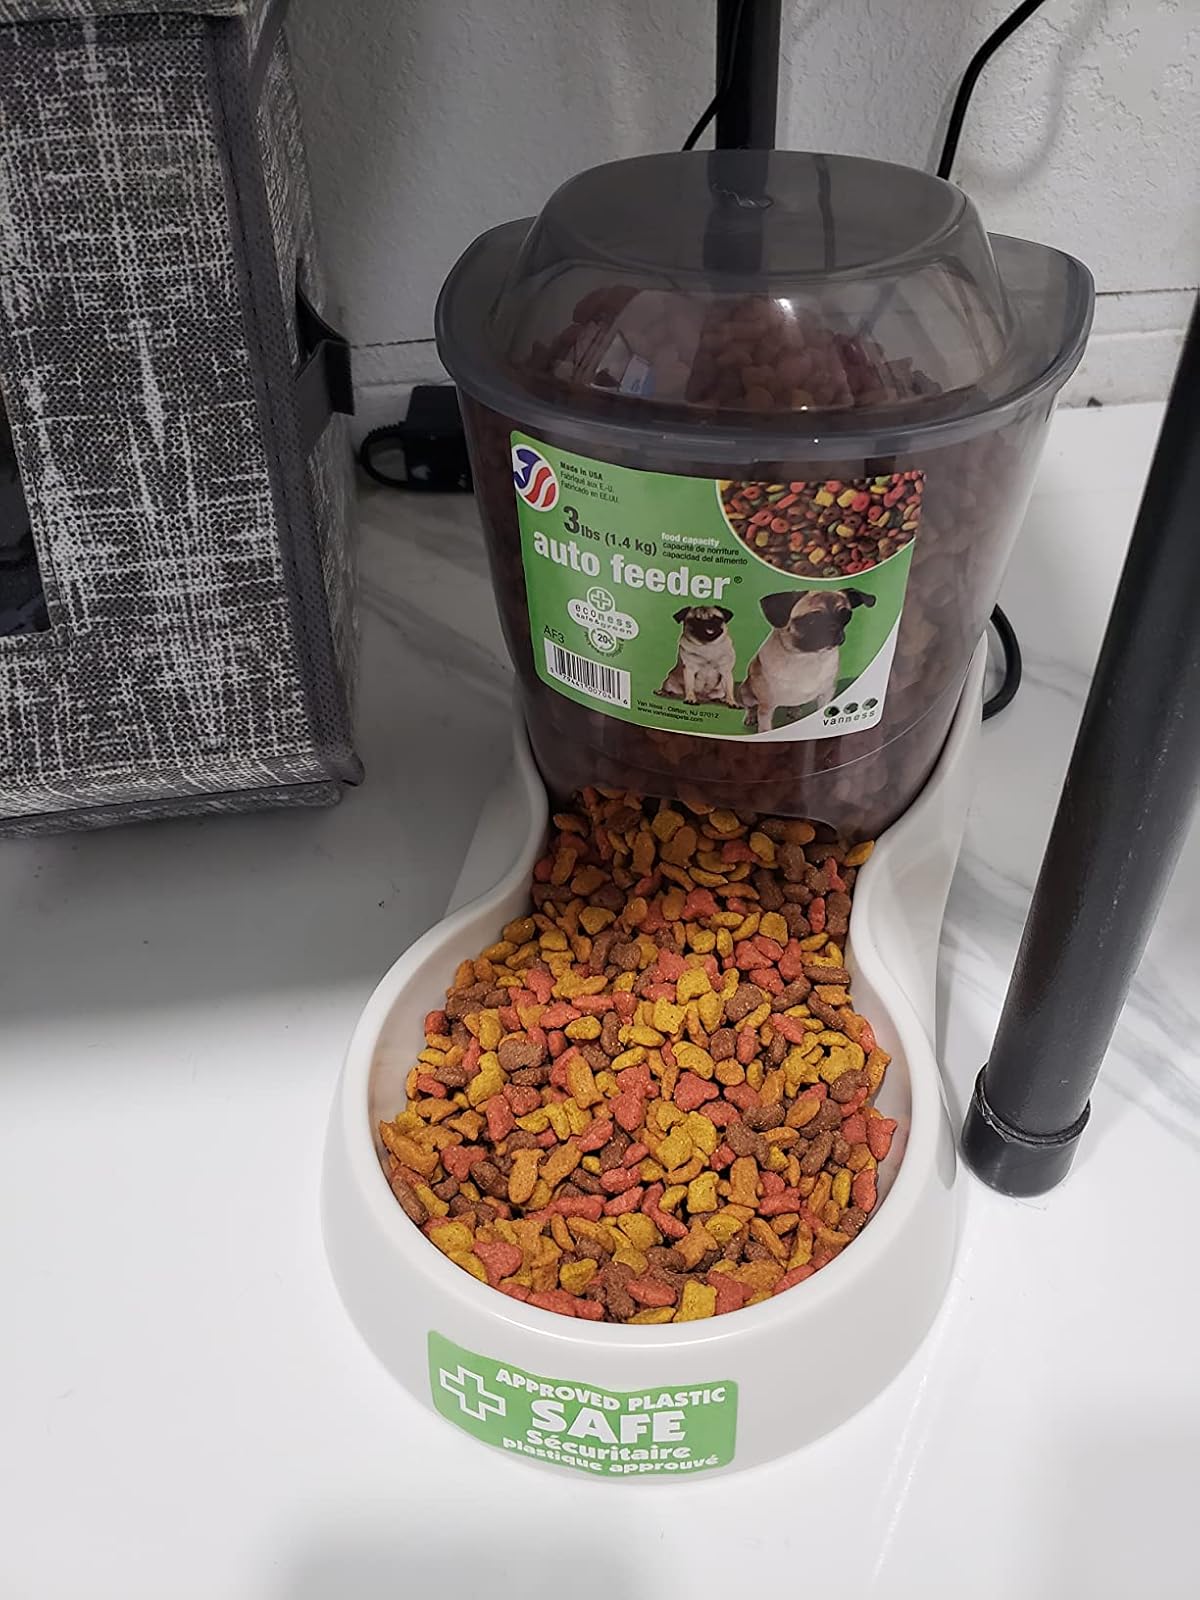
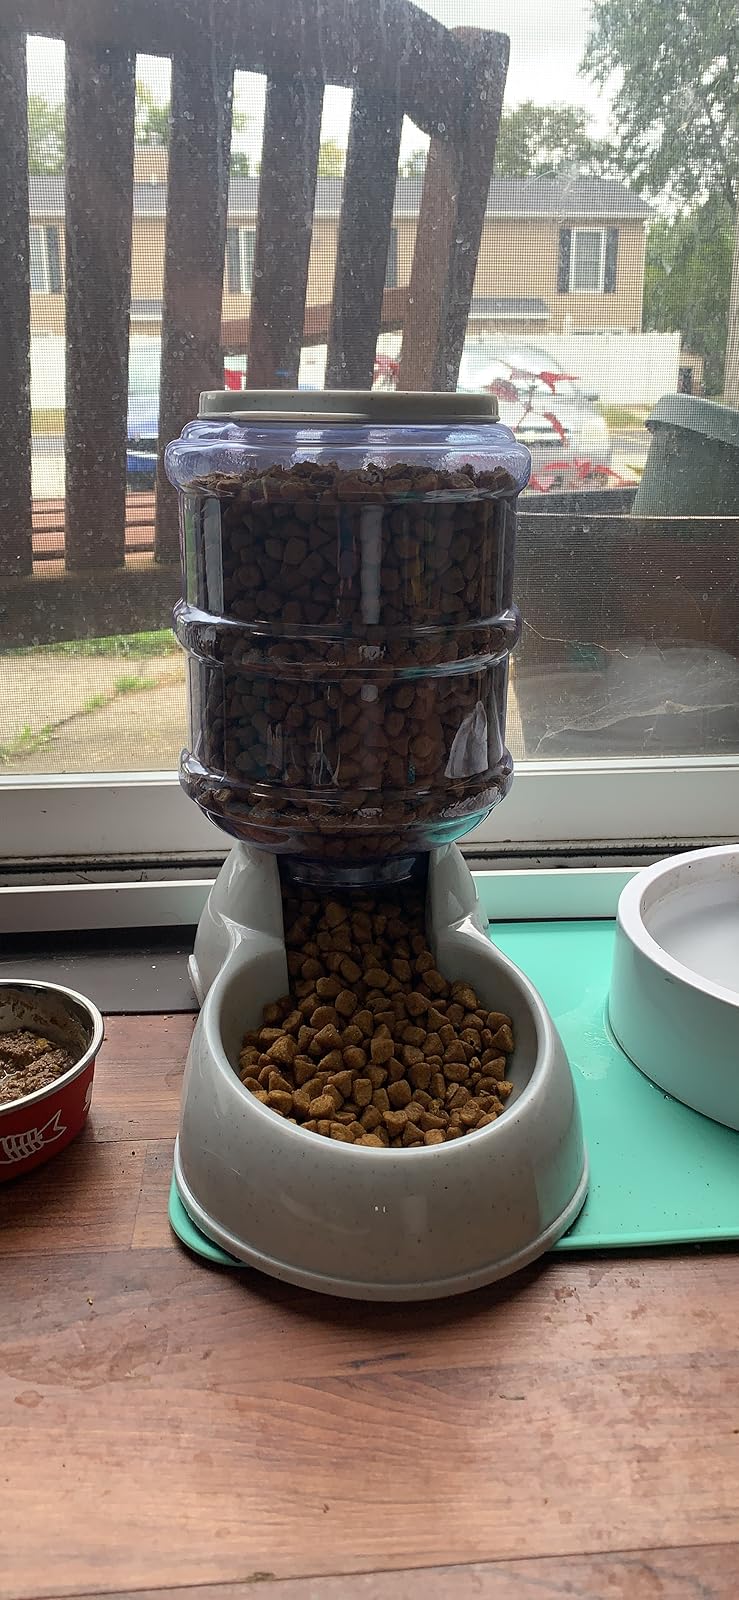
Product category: items_feeder
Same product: no